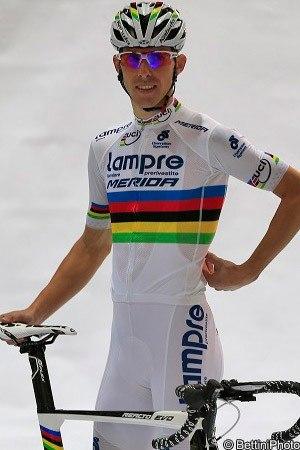
L'équipe du Portugal de cyclisme est la sélection de cyclistes portugais, réunis lors de compétitions internationales sous l'égide de la Fédération portugaise de cyclisme.
Rui Alberto Faria da Costa, également appelé Rui Costa, né le 5 octobre 1986 à Póvoa de Varzim, est un coureur cycliste portugais, membre de l'équipe UAE Emirates. Il fait ses débuts professionnels en 2007 au sein de l'équipe portugaise Benfica. Il a notamment remporté trois fois le Tour de Suisse. Il est devenu champion du monde sur route en 2013, à Florence.